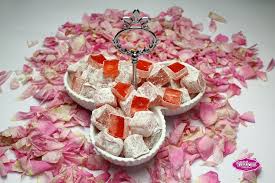
Yemek: lokum